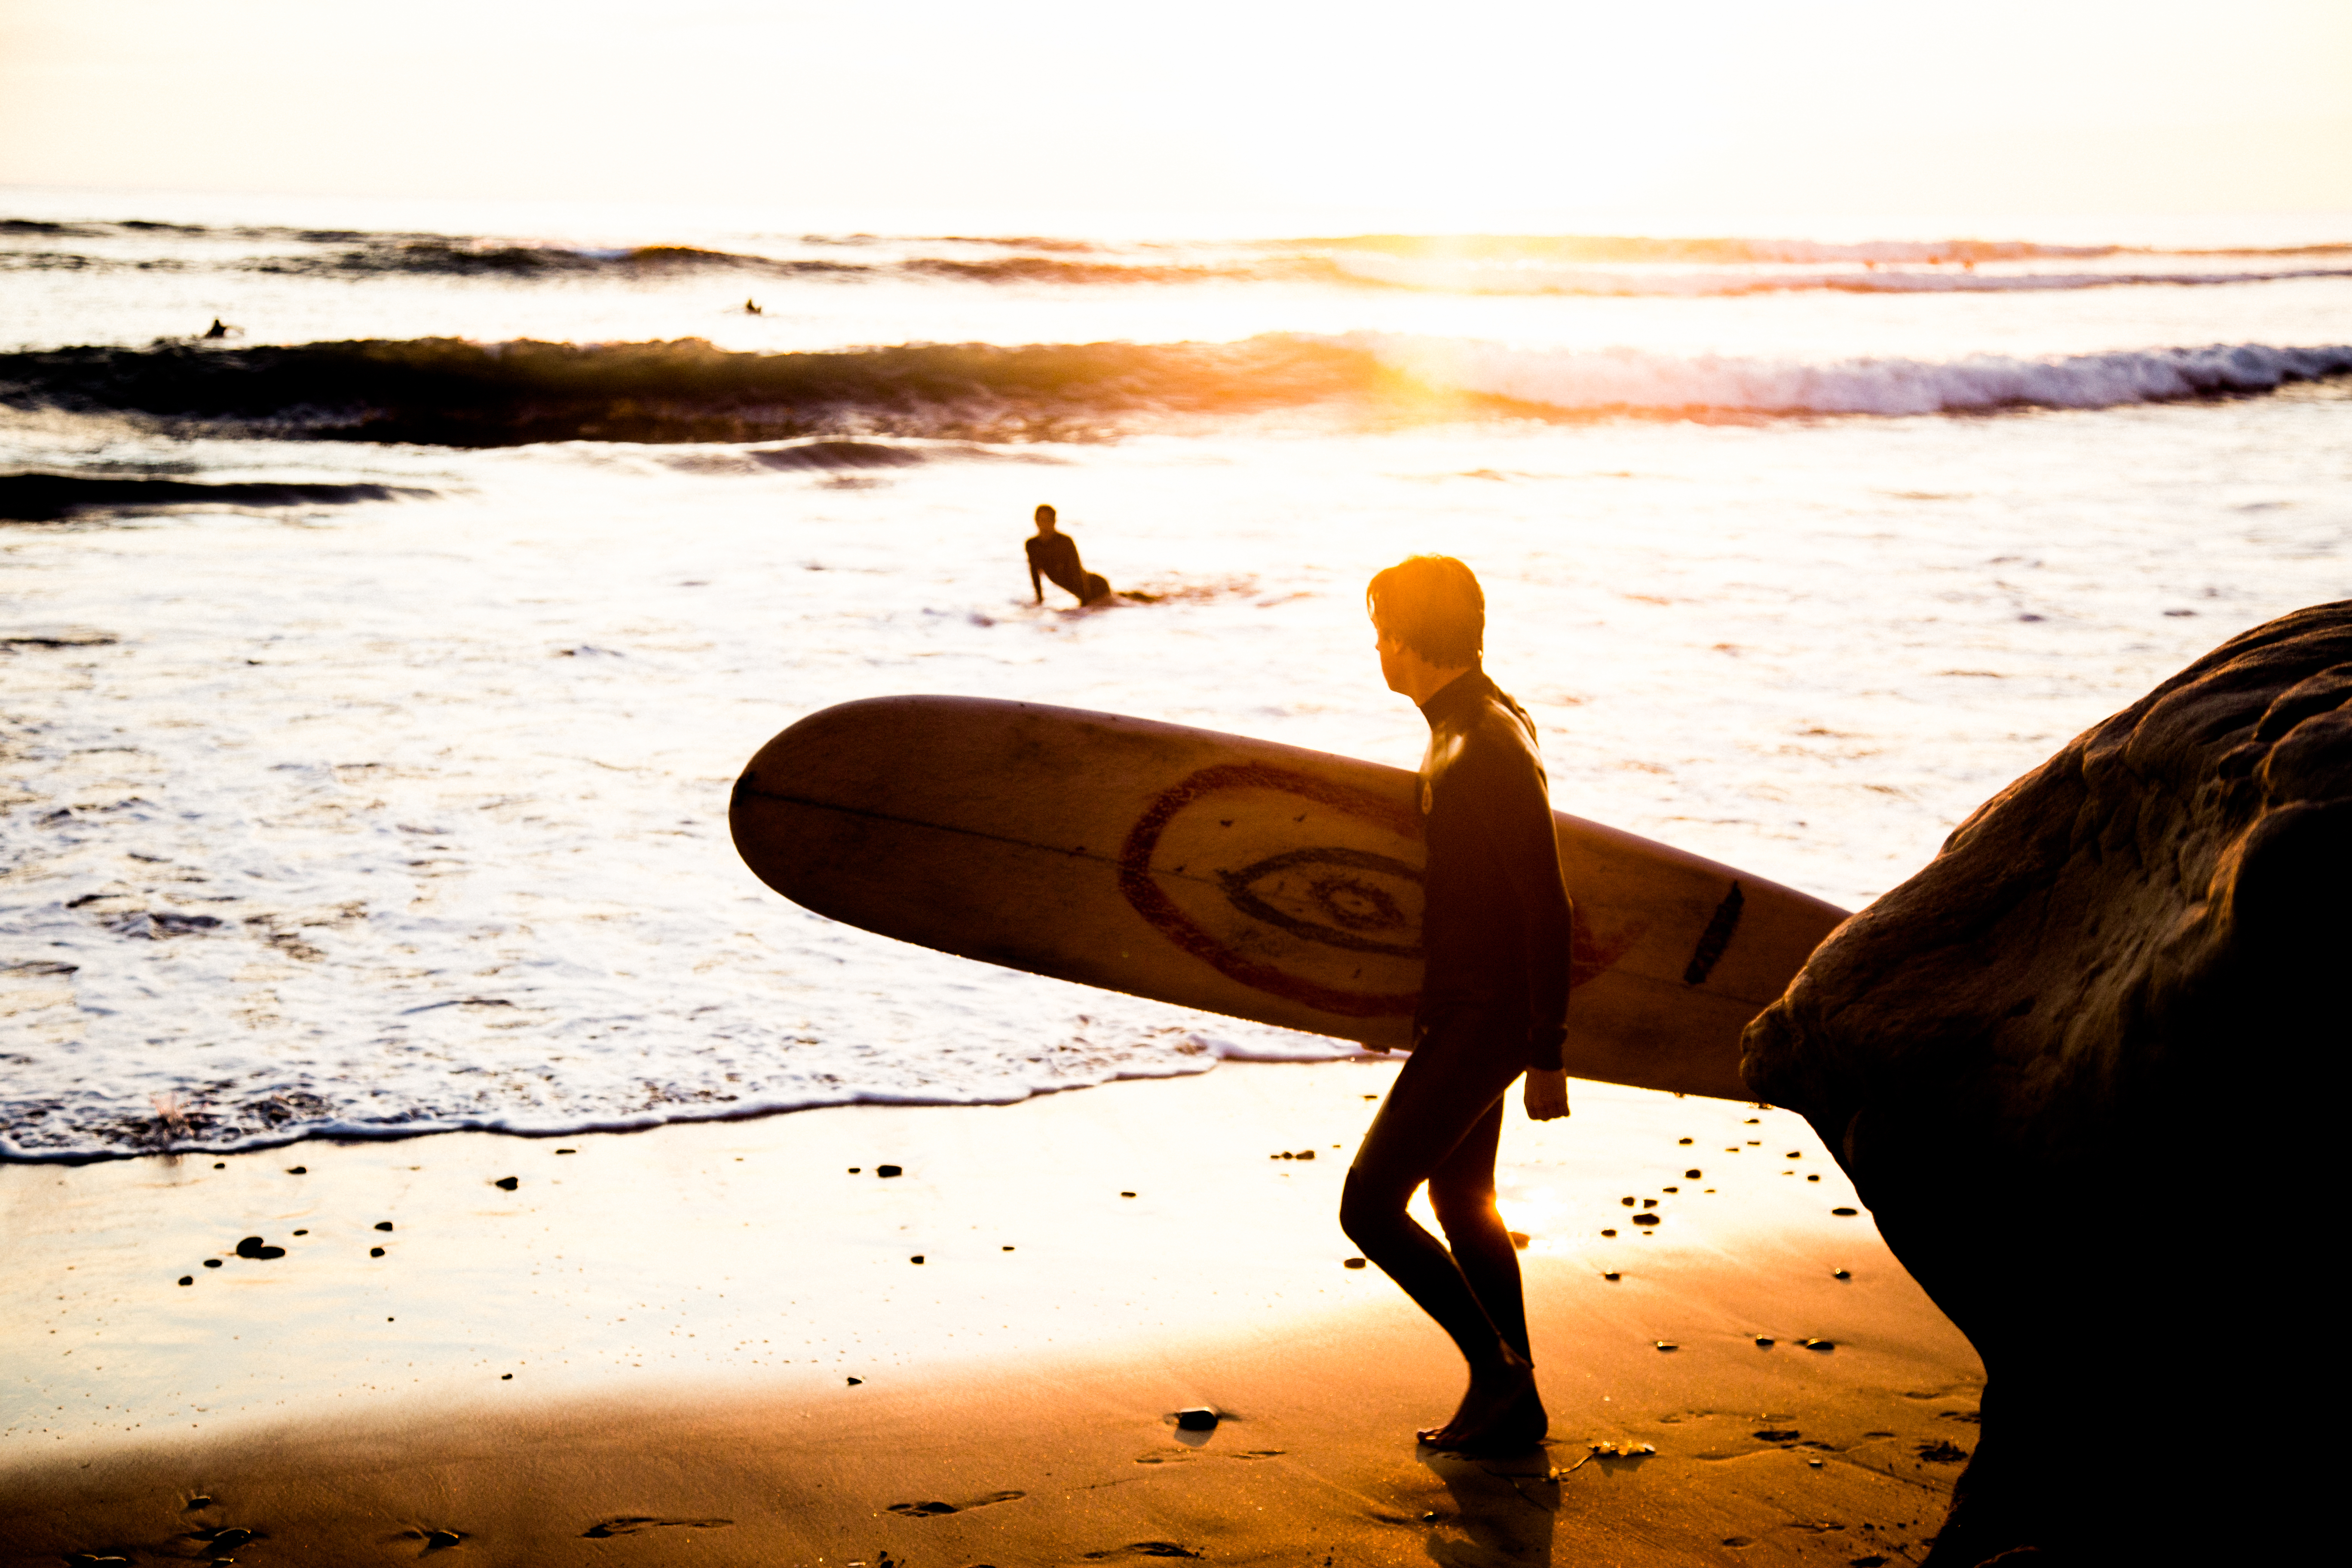
beach, sea, sand, ocean, walking, sunset, morning, wave, surfer, surf, surfing, paddle, reflection, surfboard, golden hour, boardsport, surfing equipment and supplies